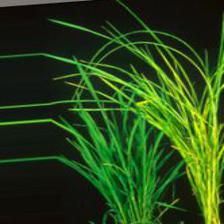
Nhãn: Bệnh lúa von (lúa đực) (Rice bakanae disease)